Fauquier Institute

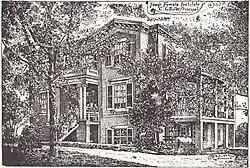
Fauquier Institute, pre 1908

The Fauquier Institute or Fauquier Female Institute was a small private school in Warrenton, Fauquier County, Virginia. It operated from 1860 through the late 1920s. It was a boarding school and a day school, teaching primary, preparatory, and collegiate female students. It advertised "elegant accommodations, excellent advantages, reliable terms."